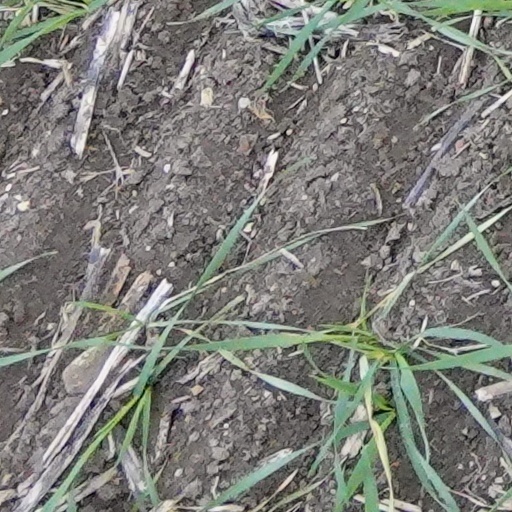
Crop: wheat